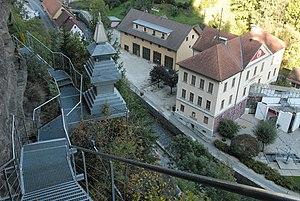
Hüttenberg est une commune autrichienne du district de Sankt Veit an der Glan en Carinthie.